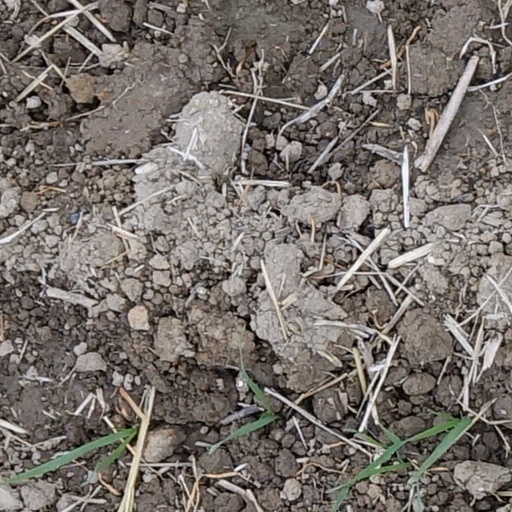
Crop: wheat